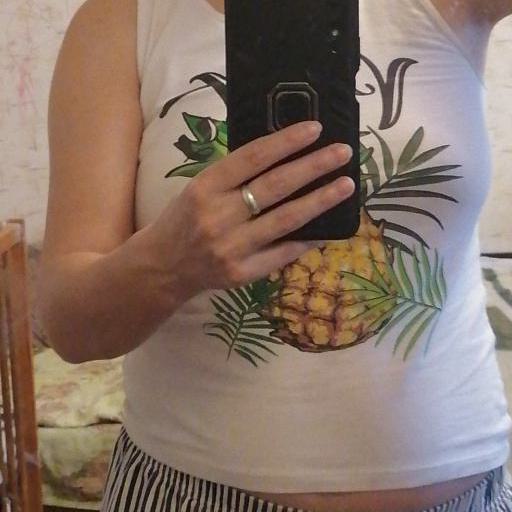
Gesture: no_gesture